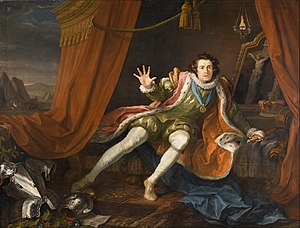
Slaget ved Bosworth / Følger og historisk betydning / Shakespeares dramatisering
Richard den Tredje, Akt 5, scene 3: Richard, Spillet af David Garrick, vågner efter et mareridt, hvor han fik besøg af sine ofres genfærd.
A moustached man—dressed in white stockings, puffed breeches, and a red robe—props himself up with his left arm on a bed. His eyes are wide and his right hand raised, palm open towards the front. A suit of armour lays on the floor at the foot of his bed.
Slaget ved Bosworth var det sidste afgørende slag under Rosekrigene. Det var borgerkrigen mellem Huset Lancaster og Huset York, der havde hærget England i anden halvdel af det 15. århundrede. Slaget ved Bosworth fandt sted i Midtengland den 22. august 1485 og blev vundet af Lancasters støtter. Deres leder, Henrik Tudor, jarl af Richmond, blev med sin sejr den første engelske monark af Huset Tudor. Hans modstander kong Richard 3. af England, den sidste monark af Huset York, blev dræbt under slaget. Det bliver anset som afslutningen på Huset Plantagenet og dermed af skelsættende betydning i engelsk historie.